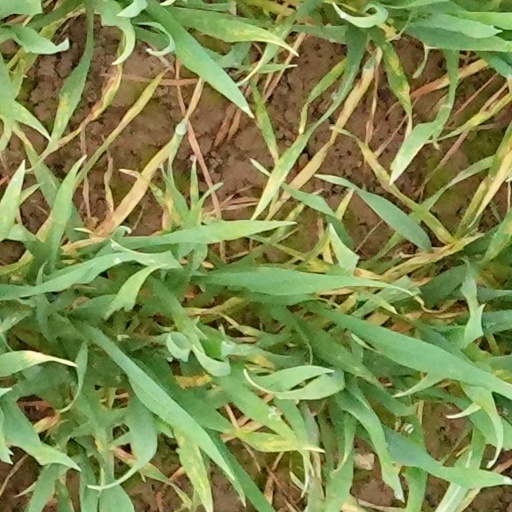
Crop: wheat